The Nomad Soul

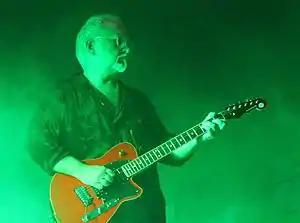
Reeves Gabrels (pictured in 2012)

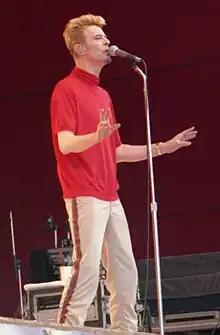
David Bowie (pictured in 1997)

Director David Cage, having grown tired of his 15-year-long career as a composer, started writing "The Nomad Soul" in 1994. The script resulted in a 200-page document, which was distributed to his contacts in the music business, who said the idea was "technically impossible". In an act of defiance, Cage hired a team of friends with development experience and turned one of his isolation booths into an office. They had a deadline of six months until the money ran out, by which time the goal was to have a game engine and prototype. In the last week, Cage travelled to London and called Eidos Interactive, who invited him for a meeting. Eidos was so impressed with the demonstration and script that the publishing deal was signed by noon the next day. "The Nomad Soul" entered full production one month later. Two months after that, a prototype was displayed at the Electronic Entertainment Expo.